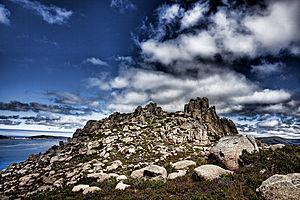
Le mont Pindo est une montagne granitique située en Galice, sur la municipalité de Carnota, dans la province de La Corogne.